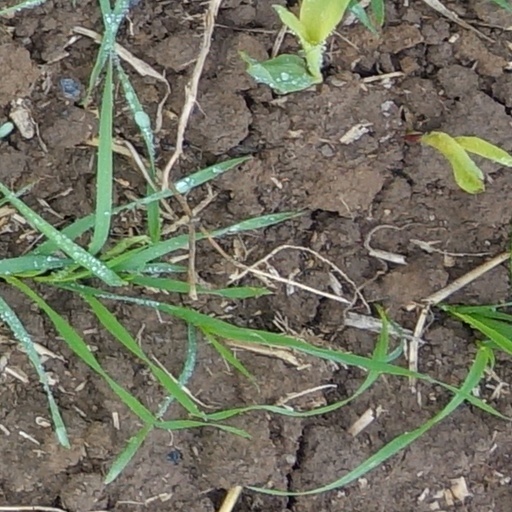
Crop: wheat